26th (Cameronian) Regiment of Foot

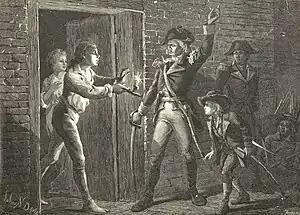
A romanticised print showing Ethan Allen's capture of Fort Ticonderoga.

On the outbreak of the War of the Spanish Succession in 1701, an English expeditionary force of thirteen regiments was sent to the Netherlands. A second force followed in early 1702, which included the Cameronians, and both groups joined a large allied army under the command of the Duke of Marlborough, when war was declared in May. Through 1702 and 1703 the army took a number of towns by siege, though the Cameronians' participation is not recorded in any of these events; they were, however, to be fully engaged the following year. They assembled for the 1704 campaign at Bedburg in the middle of May, and in early July a detachment was part of the main British attack at the Battle of Schellenberg. Of the hundred and thirty men involved, nineteen were killed and sixty-two wounded. The regiment then fought at the Battle of Blenheim in July, where it saw additional duty the following night guarding some of the thirteen thousand men taken prisoner. The British force was withdrawn to the Netherlands in October, where it went into winter quarters.